Waza National Park

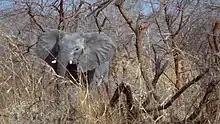
Elephant in Waza National Park

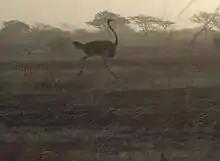
A North African ostrich running at Waza National Park.

The mammal population in the park is one of the largest in central West Africa. There are 30 species of mammals in the park. Some of the species of interest from the conservation angle are the red-fronted gazelle ("Gazella rufifrons") (VU), whose population is on the rise, and the korrigum ("Damaliscus lunatus korrigum") (VU), which is stable. The endangered African bush elephant, which feeds in the "Vachellia seyal" shrublands, creates conflicts even with farmers located far away.